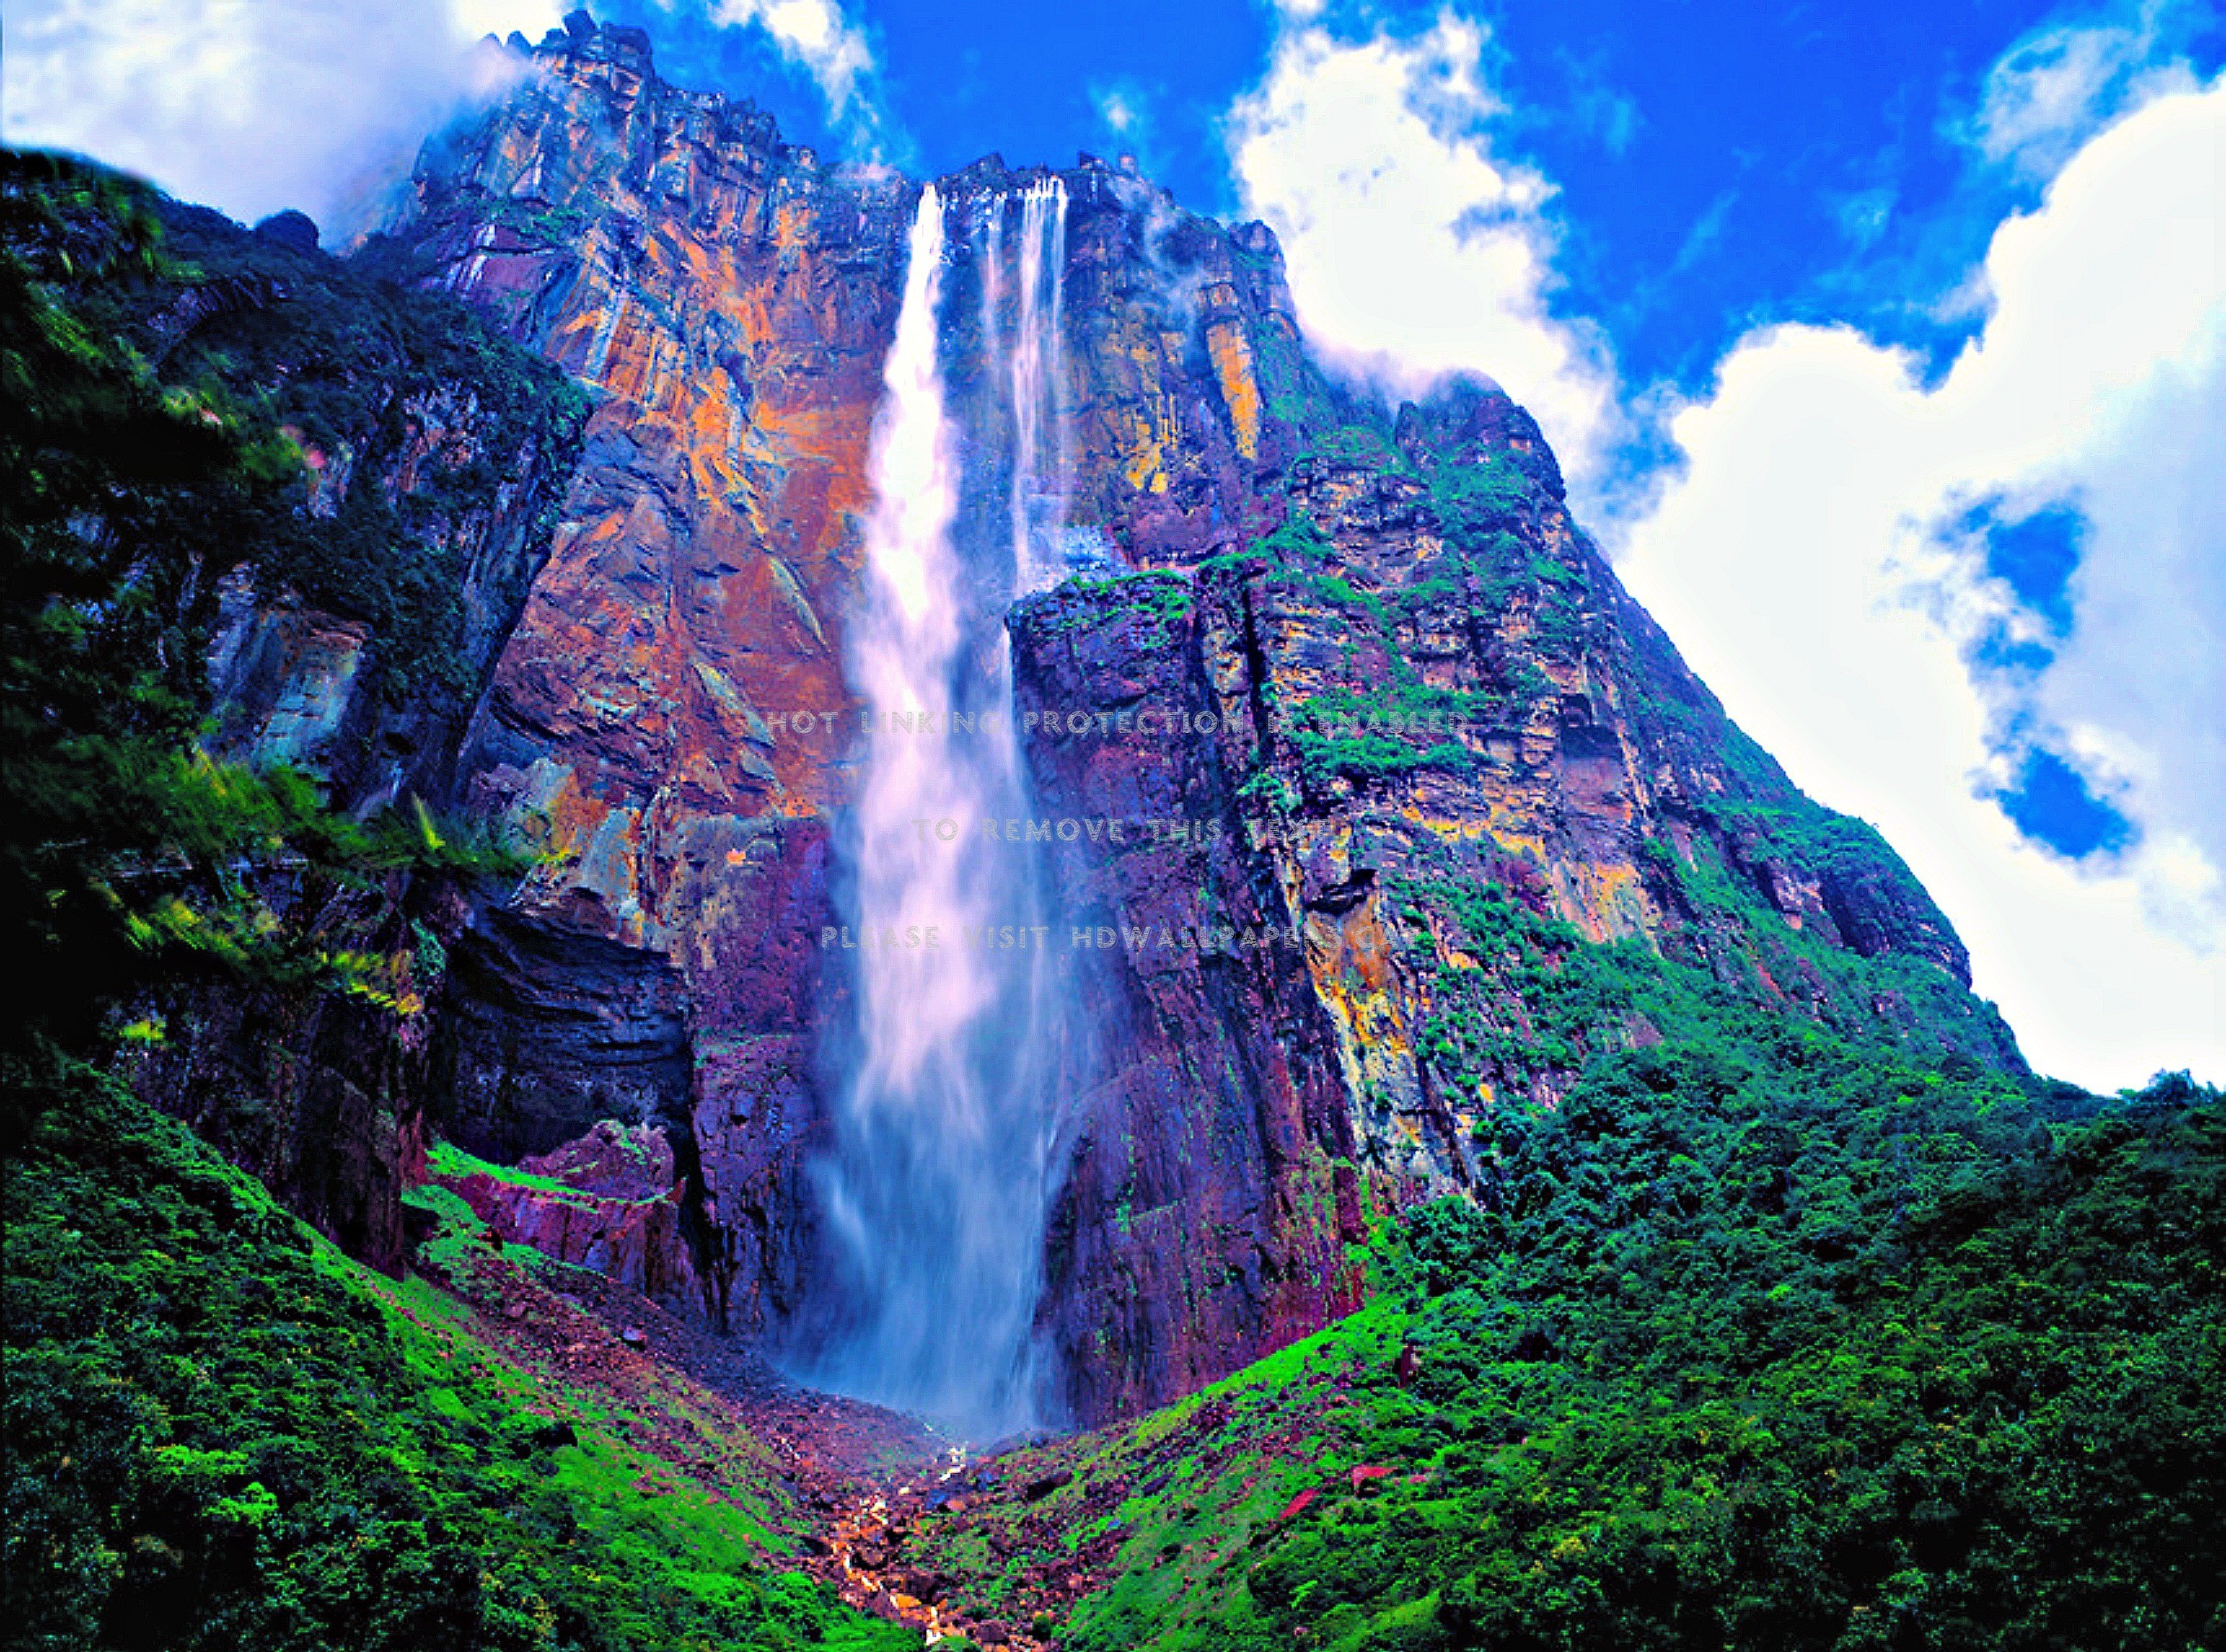
Landmark: Angel Falls